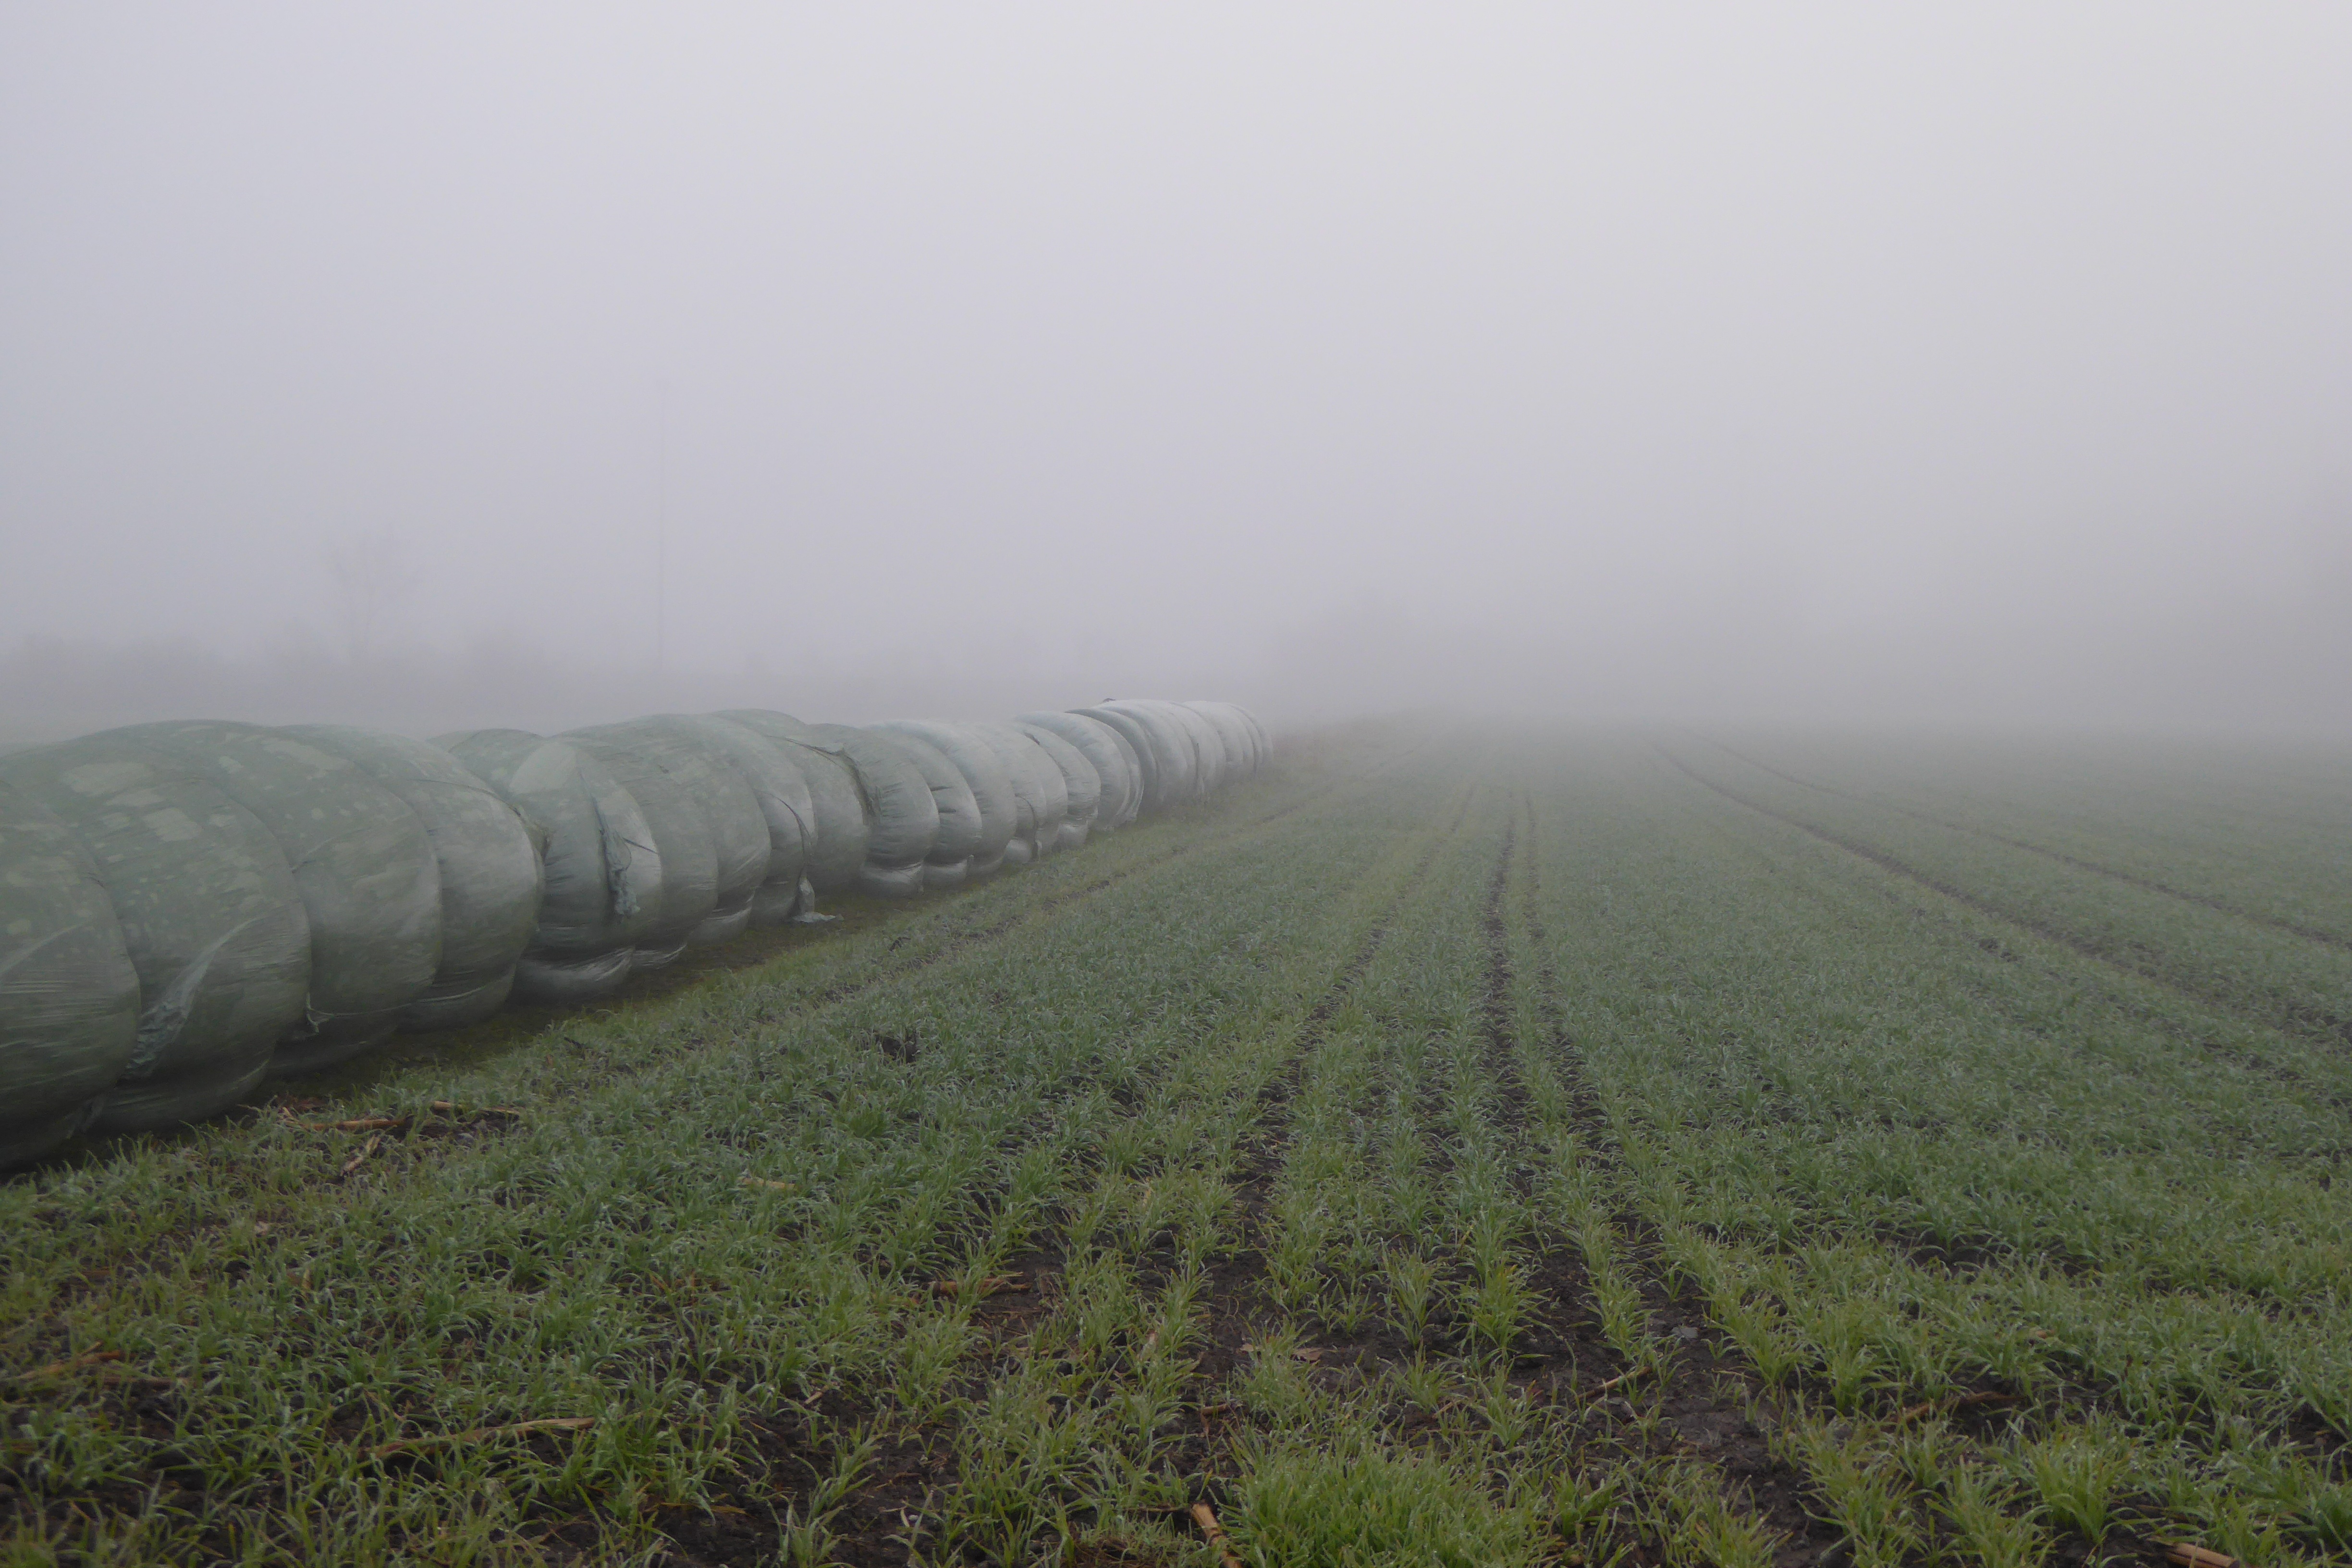
grass, horizon, fog, mist, field, morning, hill, wind, harvest, weather, haze, soil, agriculture, plain, mood, straw bales, rural area, drizzle, atmospheric phenomenon, grass family